Hoang Thanh Trang

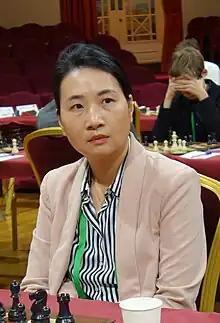
Hoàng Thanh Trang in 2023

Hoàng Thanh Trang (born 25 April 1980) is a Vietnamese-born Hungarian chess grandmaster. She was Asian women's champion in 2000 and European women's champion in 2013. Hoang competed in the Women's World Chess Championship in 2000, 2001, 2004, 2008, 2010, 2012, 2015, 2017 and 2018.